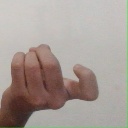
अक्षर: ज